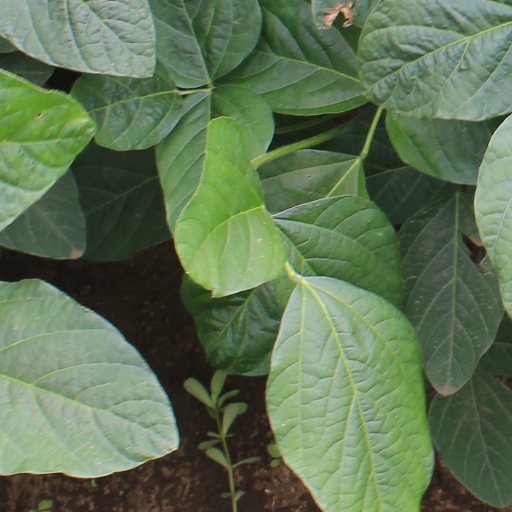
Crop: soybean